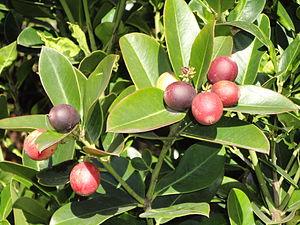
Acokanthera oppositifolia est une espèce de plantes dicotylédones de la famille des Apocynaceae originaire d'Afrique.